Château Lafite Rothschild

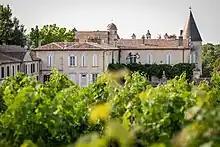
View towards the château from the vineyard

The vineyard is one of the largest in the Médoc at 107 hectares, and produces around 35,000 cases annually, of which between 15,000 and 25,000 are first growth. Its vines are around 70% Cabernet Sauvignon, 25% Merlot, 3% Cabernet Franc, and 2% Petit Verdot, whereas the final wine is between 80% and 95% Cabernet Sauvignon, 5% and 20% Merlot, and up to 3% Cabernet Franc and Petit Verdot. Occasionally exceptions are made, such as the 1961 vintage which was 100% Cabernet Sauvignon.